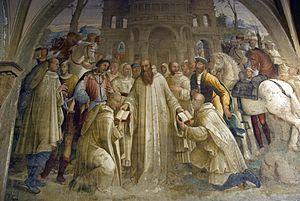
Les épisodes de la Vie de saint Benoît de Monte Oliveto Maggiore composent un cycle de fresques du cloître principal de l'abbaye bénédictine de Monte Oliveto Maggiore, réalisé par Luca Signorelli, qui y travailla de 1497 à 1498, et par Le Sodoma, qui compléta le cycle à partir de 1505 avec les vingt-six fresques manquantes. Une scène a été repeinte par Riccio.